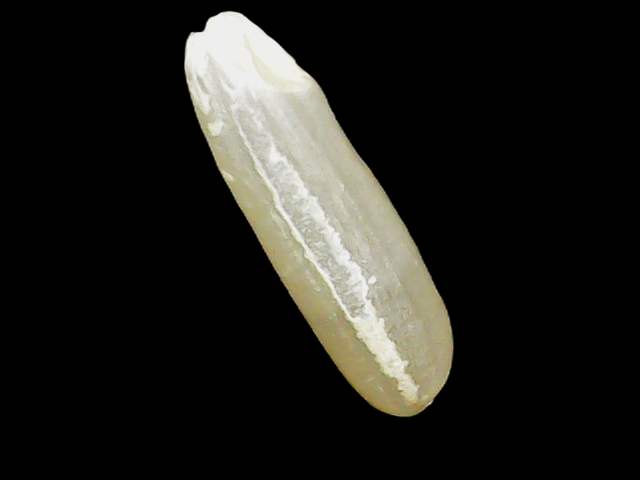
Rice variety: Binadhan14